Teerenpeli

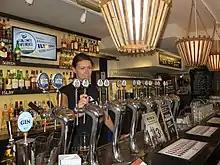
The Teerenpeli restaurant in Lahti.

The Teerenpeli beer restaurant was opened in 1994 on Vapaudenkatu street in Lahti. The first small-scale brewery was opened near the restaurant in the following year. The first brewery only had a brewing kettle of 60 litres. In 1997 this was expanded to 250 litres and the brewery started also brewing cider. This brewing equipment is still in use and is used to brew special beers in the Teerenpeli restaurant in Helsinki. In 2002 the brewery moved to the cellar of restaurant Taivaanranta in Lahti. The company also started distilling malt whisky in the same year. In 2009 Teerenpeli built its own brewery building in the Lotila industrial area in Lahti and acquired its own bottling equipment. The former brewery premises were fully taken into use to distil whisky.